Breakthrough in the Ardennes

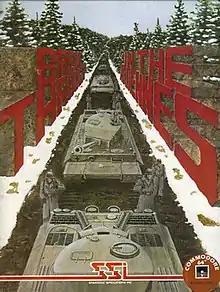

Breakthrough in the Ardennes is a computer wargame published in 1984 by Strategic Simulations for the Apple II, Atari 8-bit computers, and Commodore 64.